Northern Ireland

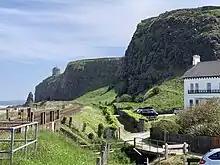
Northern Ireland coast

Since 1998, Northern Ireland has had devolved government within the United Kingdom, presided over by the Northern Ireland Assembly and a cross-community government (the Northern Ireland Executive). The UK Government and UK Parliament are responsible for reserved and excepted matters. Reserved matters comprise listed policy areas (such as civil aviation, units of measurement, and human genetics) that Parliament may devolve to the Assembly some time in the future. Excepted matters (such as international relations, taxation and elections) are never expected to be considered for devolution. On all other governmental matters, the Executive together with the 90-member Assembly may legislate for and govern Northern Ireland. Devolution in Northern Ireland is dependent upon participation by members of the Northern Ireland executive in the North/South Ministerial Council, which coordinates areas of cooperation (such as agriculture, education, and health) between Northern Ireland and the Republic of Ireland. Additionally, "in recognition of the Irish Government's special interest in Northern Ireland", the Government of Ireland and Government of the United Kingdom co-operate closely on non-devolved matters through the British–Irish Intergovernmental Conference.